Jacques Piccard

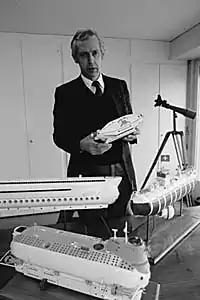
Jacques Piccard; in the foreground a model of the mesoscaphe Ben Franklin

Ambient artists Matt Ruhlmann and Celer collaboratively released an album called "Mesoscaphe" in 2008, dedicated to the voyage of the "Ben Franklin".